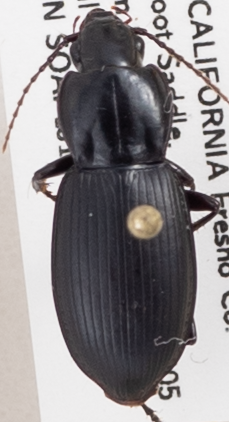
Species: Pterostichus ordinarius
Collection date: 2019-06-19
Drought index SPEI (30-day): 0.9
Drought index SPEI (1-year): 0.39
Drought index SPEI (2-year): -0.03